Sheung Shui Wai

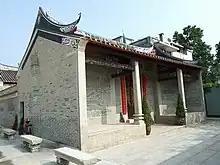
Liu Ying Lung Study Hall.

The Liu Man Shek Tong Ancestral Hall in Mun Hau Tsuen was built in 1751. The three-hall two-courtyard building is the main ancestral hall of the Liu of the area. It is a declared monument since January 18, 1985.